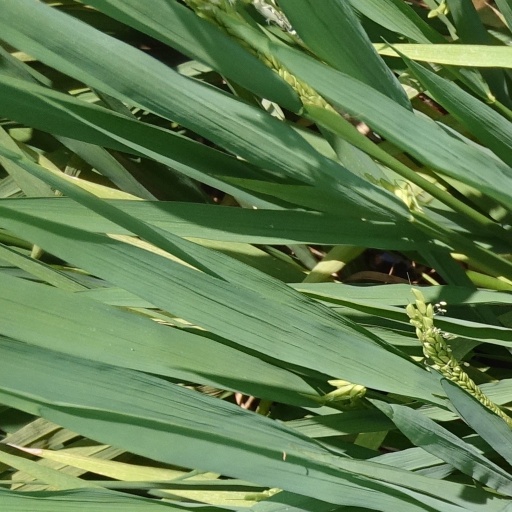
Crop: rice